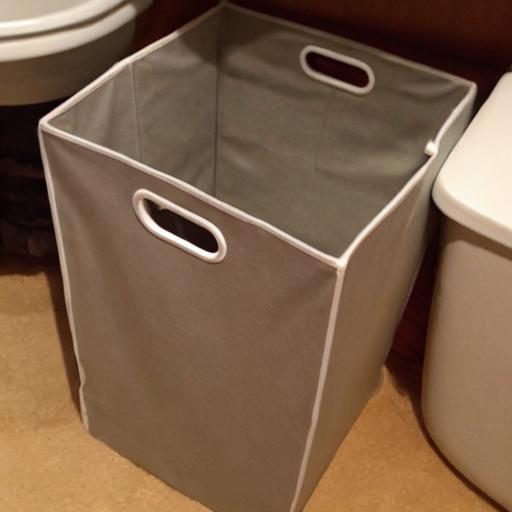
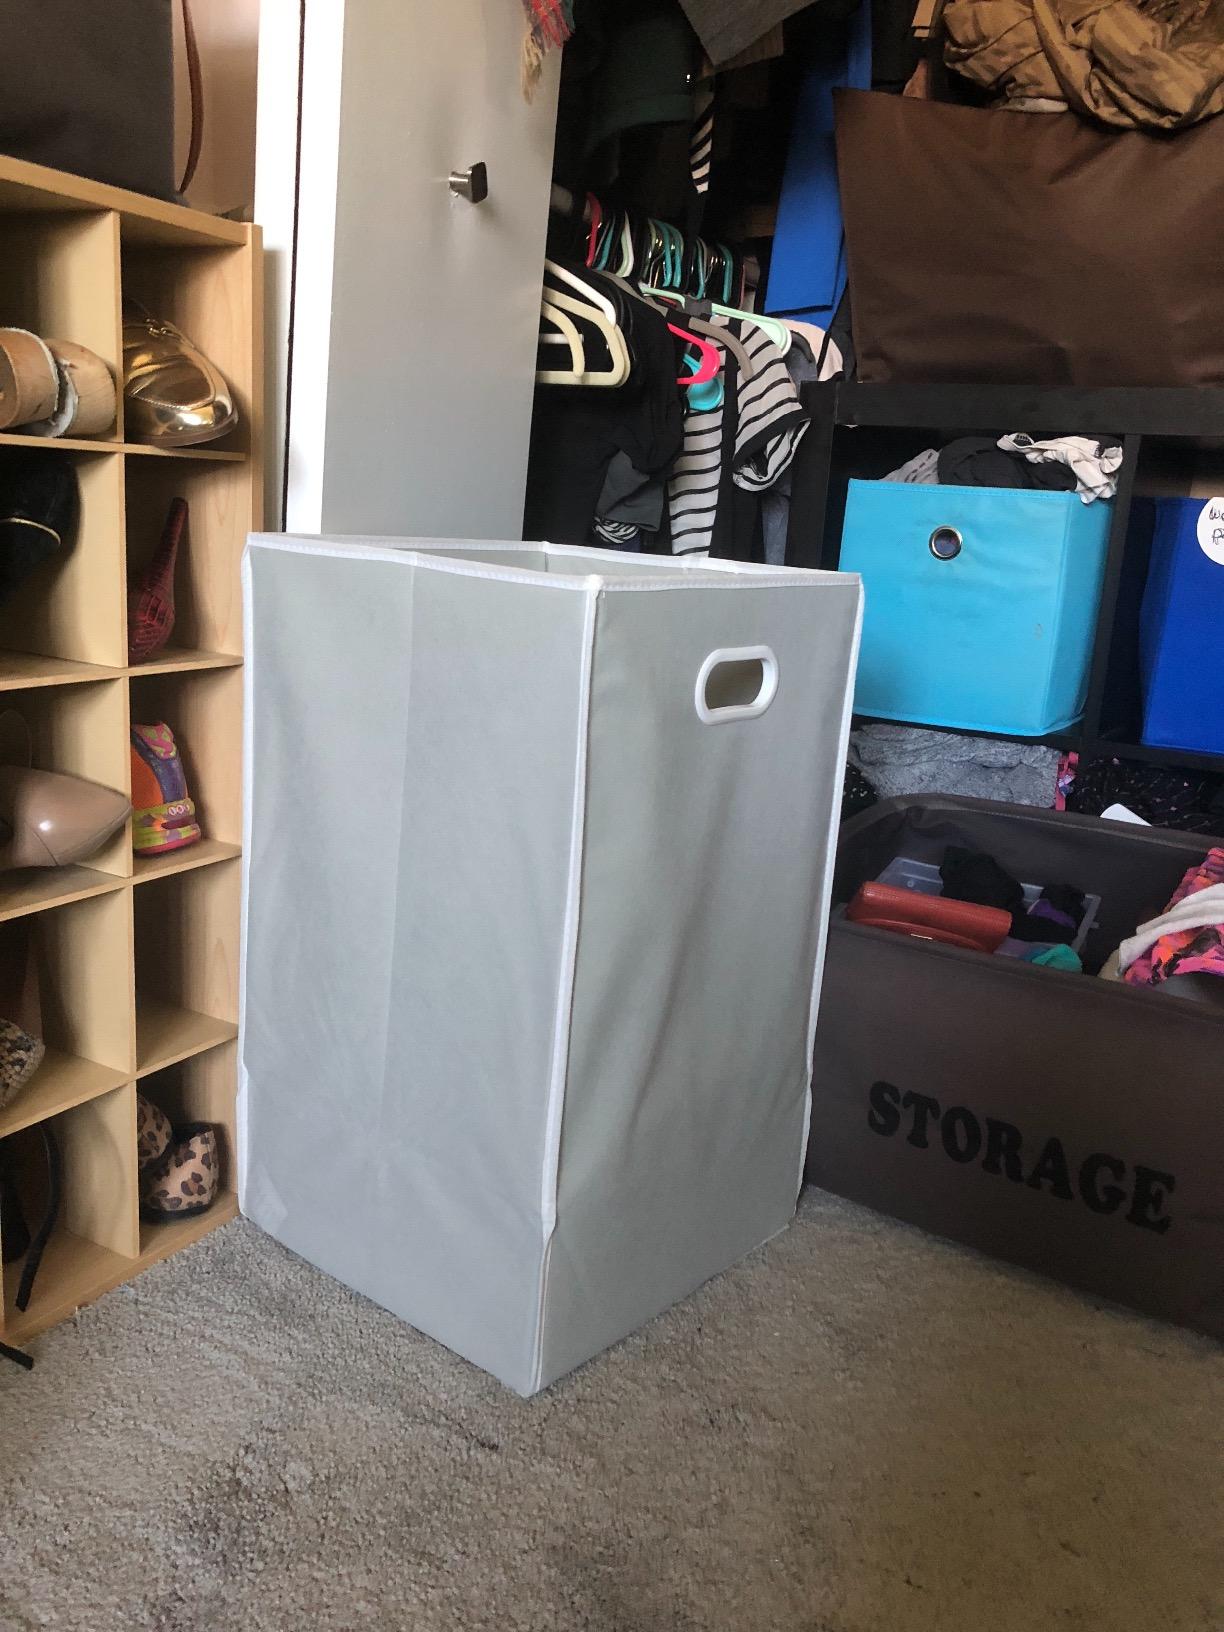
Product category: items_hamper
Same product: no